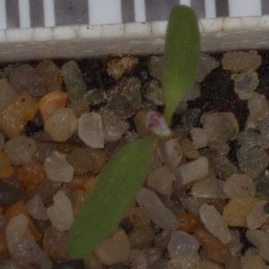
Label: fat_hen